Jan F. Esser

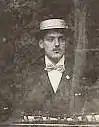
Johannes Esser (1902)

Johannes Fredericus Samuel Esser (13 October 1877 in Leiden – 9 August 1946 in Chicago) was a Dutch plastic surgeon who pioneered innovative methods of reconstructive surgery on soldiers wounded in the First World War. He is thought to have coined the term "stent" in 1917 to describe his use of a dental impression compound invented in 1856 by the English dentist Charles Stent (1807–1885) to create a form for facial reconstruction. The term "stent" was later extended to mean a device to expand constricted tubes of body tissue.